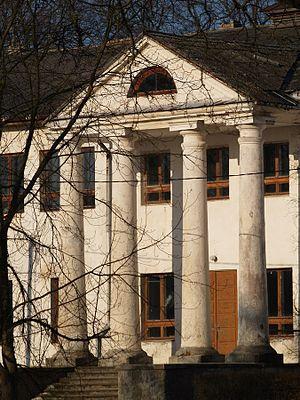
Voici une liste de manoirs en Estonie.